Patton Motor Company

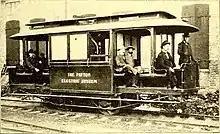
The Patton Electric System

The Patton Motor Company was based in 340 and 342 Dearborn St., Chicago, where it manufactured around 1898 patented electric street cars. These were used as a feeder for trolley lines, for nightwork or for long distance work. They were particularly adapted for service where, because of operating expense, the trolley equipment was unsatisfactory. They required no poles, no wires, no power house, no bonding of rails but only ordinary track. The company guaranteed to provide street car service under average conditions for less than two cents per car mile for power.